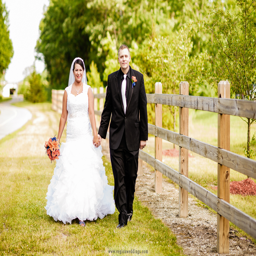
person and groom take a romantic walk along a rustic , wooden fence .